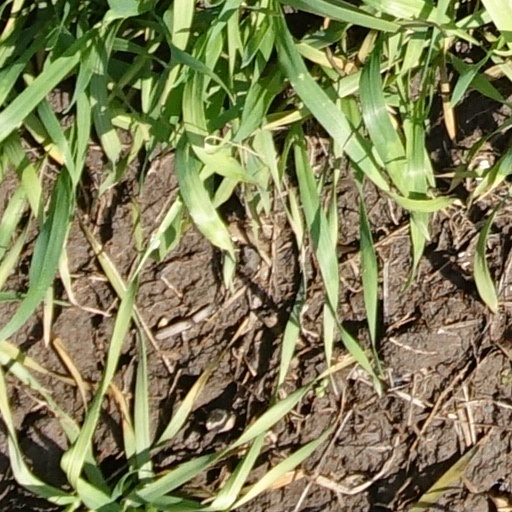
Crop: wheat